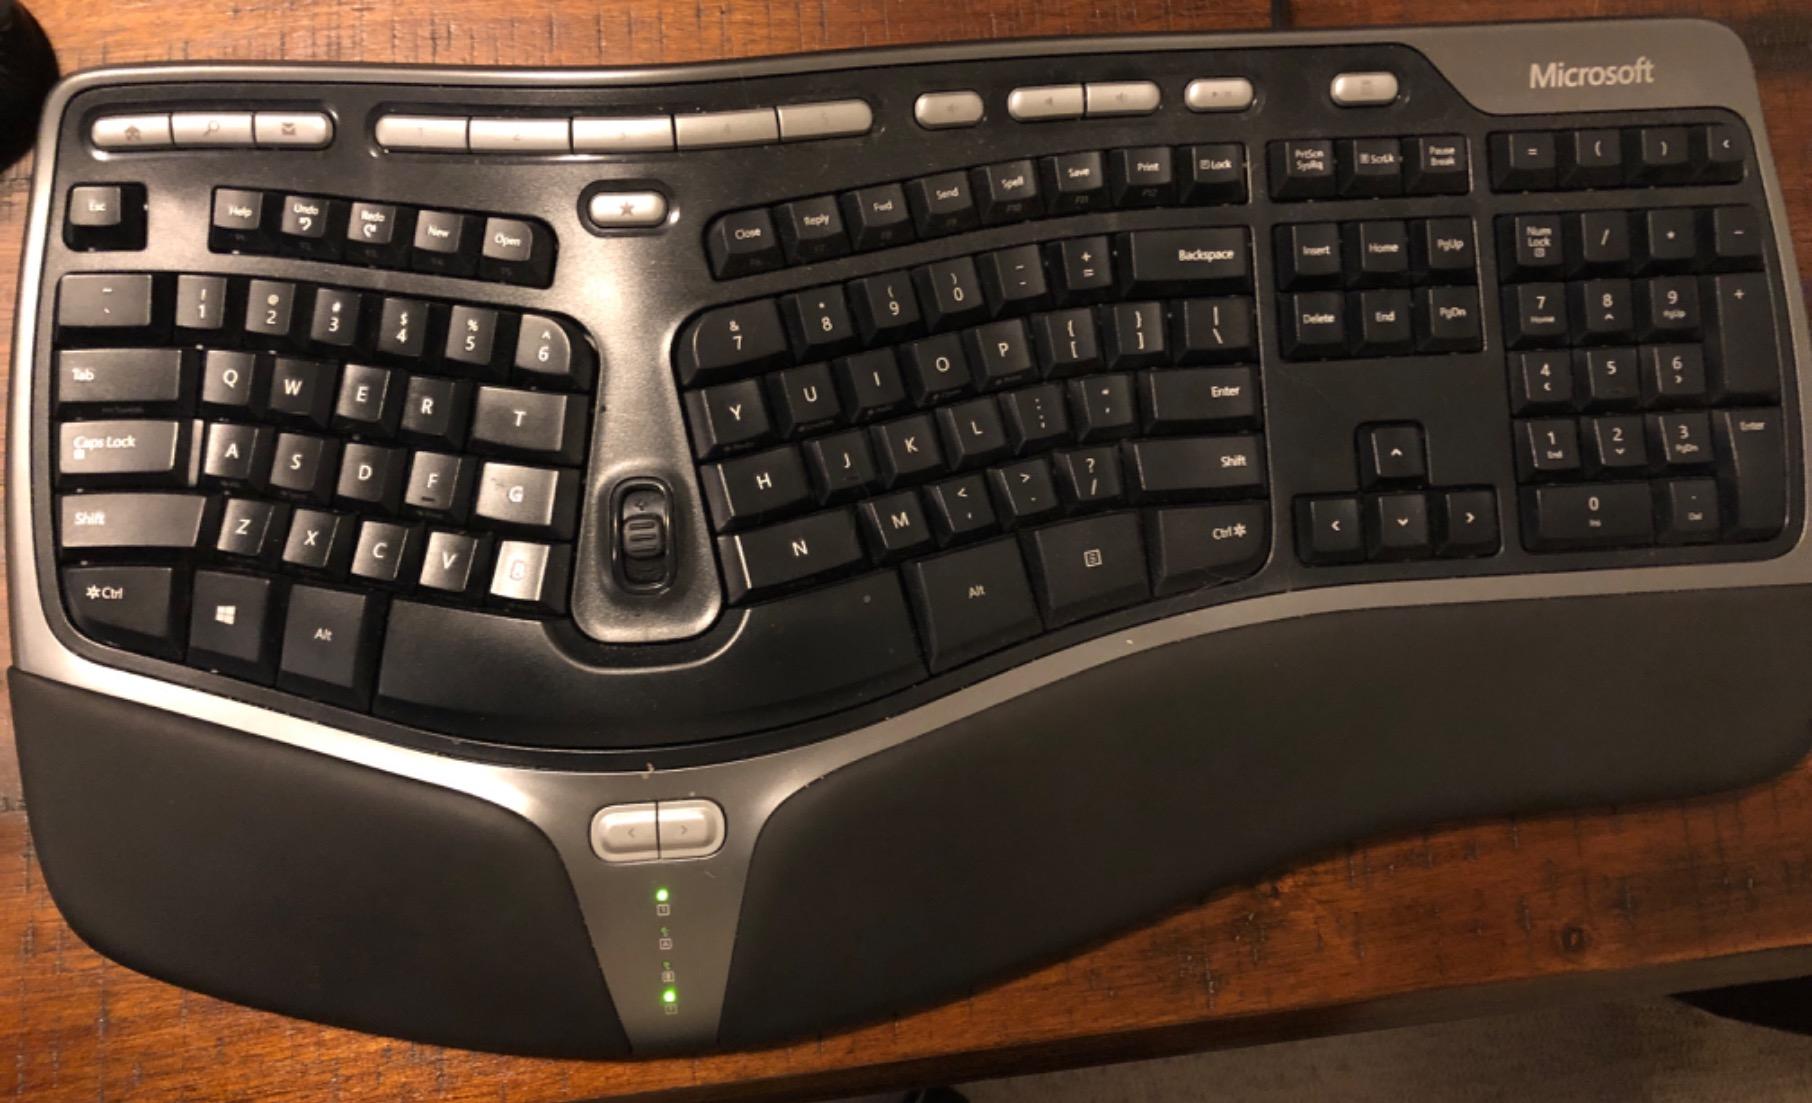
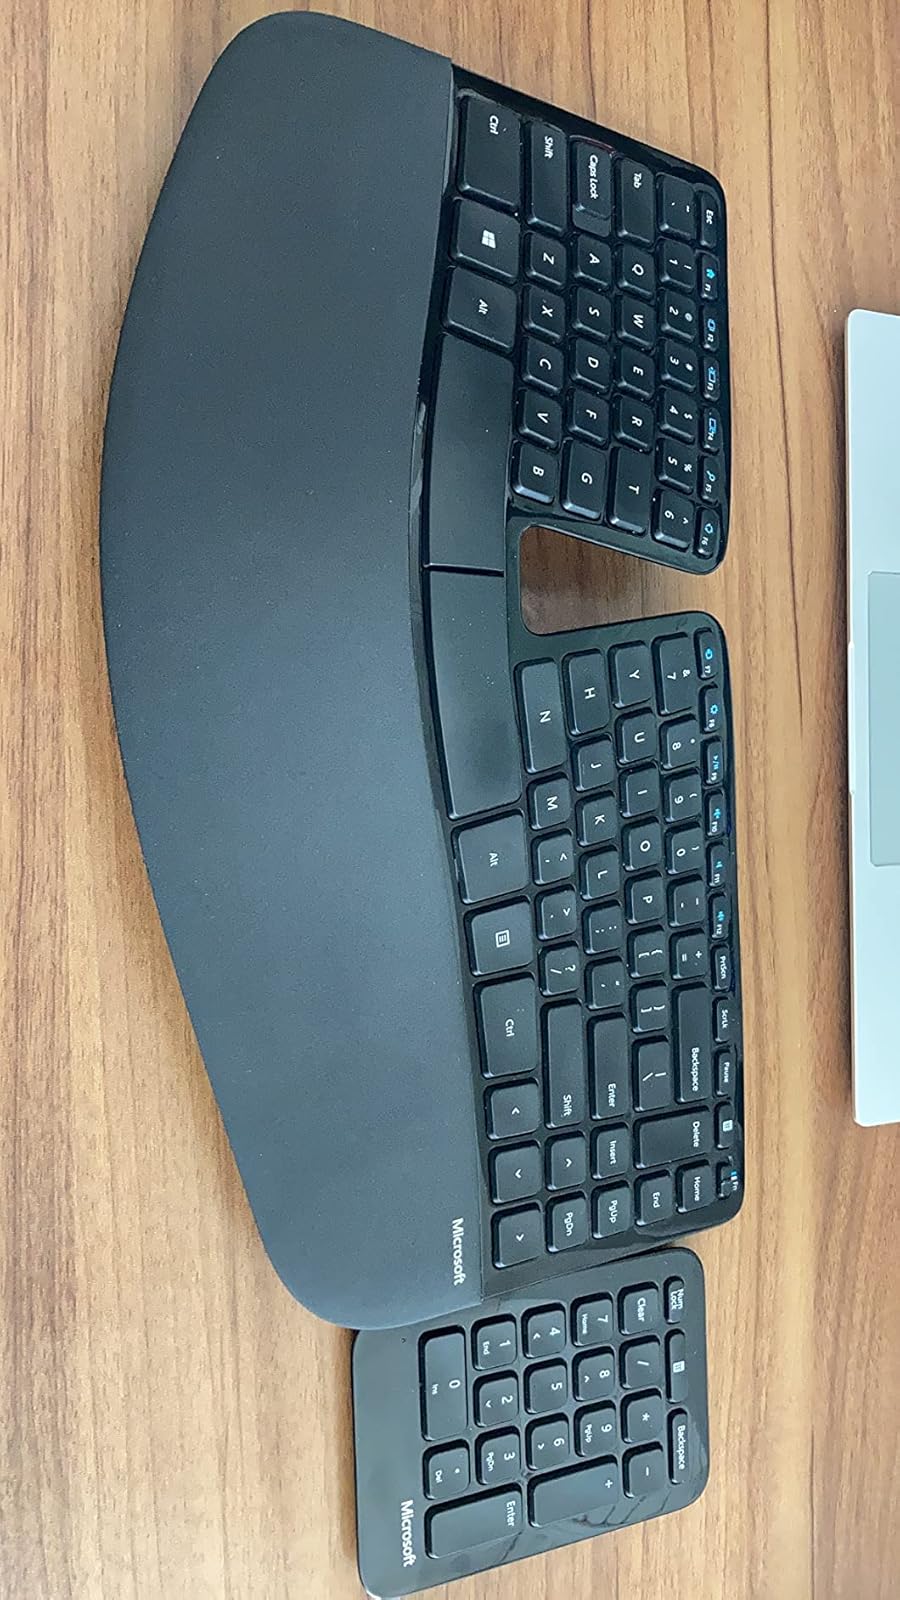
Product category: keyboard
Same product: no